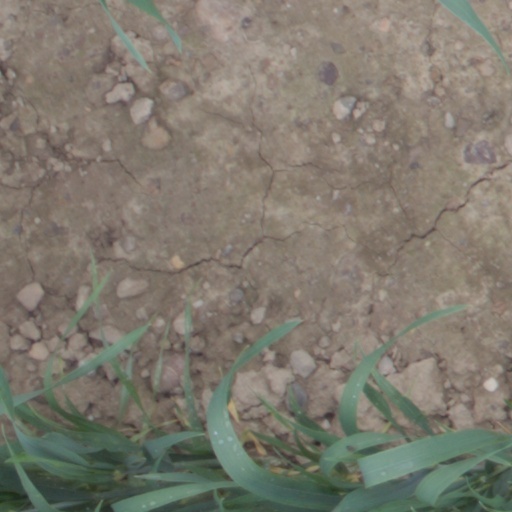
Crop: wheat